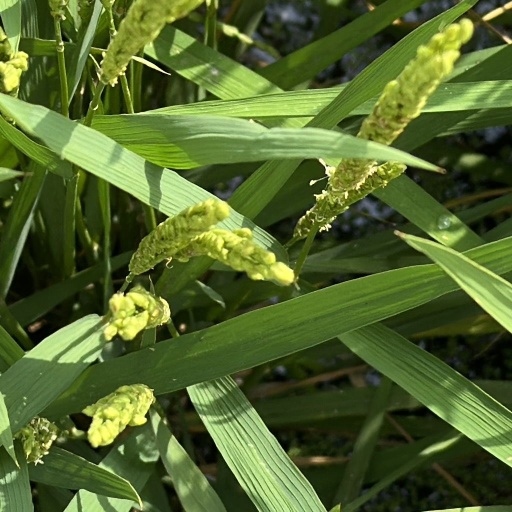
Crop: rice